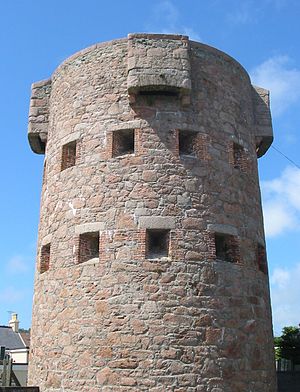
Jerseys historie / 18. århundrede
Rundtårne blev bygget langs kysterne for at beskytte øen mod franske angreb.
Øen Jersey og de øvrige kanaløer repræsenterer de sidste rester af det middelalderlige hertugdømme Normandiet, der blev påvirket af både England og Frankrig. Jersey ligger i Mont Saint-Michel-bugten og er den største af Kanaløerne. Øen har haft selvstyre siden splittelsen af hertugdømmet Normandiet i 1204.